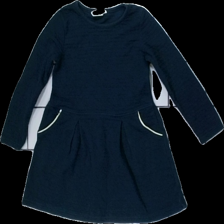
View: front
Type: Dress
Category: Children
Brand: H&M
Colors: Blue
Material: 61% cotton 39% polyester
Cut: Regular
Size: 98
Season: All
Damage location: bottom right
Price range: <50
Recommended usage: Export
Description: blå klänning, nopprig